Senegal

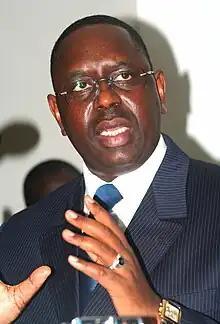
Macky Sall, President of Senegal (2012–2024)

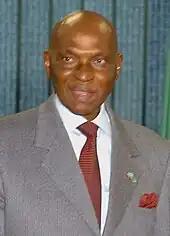
Abdoulaye Wade, President of Senegal (2000–2012)

Senegal is a republic with a presidency; the president is elected every five years as of 2016, previously being seven years from independence to 2001, five years from 2001 to 2008, and seven years again from 2008 to 2016, by adult voters. The first president, Léopold Sédar Senghor, was a poet and writer, and was the first African elected to the "Académie française". Senegal's second president, Abdou Diouf, later served as general secretary of the "Organisation de la Francophonie". The third president was Abdoulaye Wade, a lawyer. The fourth president was Macky Sall, elected in March 2012 and reelected in February 2019. On 25 March 2024, Bassirou Diomaye Faye became the fifth democratically elected president.